Jagdgeschwader 2

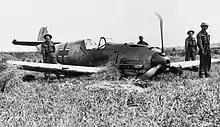
Messerschmitt Bf 109 E-1 of "Oberleutnant" Paul Temme, Adjutant of I./JG 2, crashed near Shoreham aerodrome, Sussex, 13 August 1940

JG 2 returned to the skies between the Isle of Portland and Selsey Bill. On 26 September the pilots claimed 12 RAF fighters supporting an attack on the Spitfire factory at Woolston, Southampton. Over the next week they claimed another 24. I. "Gruppe" claimed 11 Hurricanes flying as bomber escort near Bournemouth on 5 October. Fighter Command suffered two losses over Shaftesbury and Swanage; the three remaining fighters reported lost in combat on that day occurred in the southeast of England; over Kent, Dover and Canterbury. Only nine Hurricanes were involved in the air battle—all from 607—but each one suffered damage. Fighter Command records show only one Hurricane from this squadron was destroyed; its pilot parachuted to safety. According to another source two more were forced down. By October, the Battle of Britain had become a "fighter-bomber offensive". The "Jabo" attacks were intended to show the Luftwaffe could still bomb London in daylight. On 28 October Otto Bertram, commanding III. "Gruppe" learned that his second brother, a night fighter pilot had been killed in action the previous night. Along with his first, killed with JG 27 over England, he was removed and sent to a staff posting in accordance with Luftwaffe regulations. Hans "Assi" Hahn replaced him.